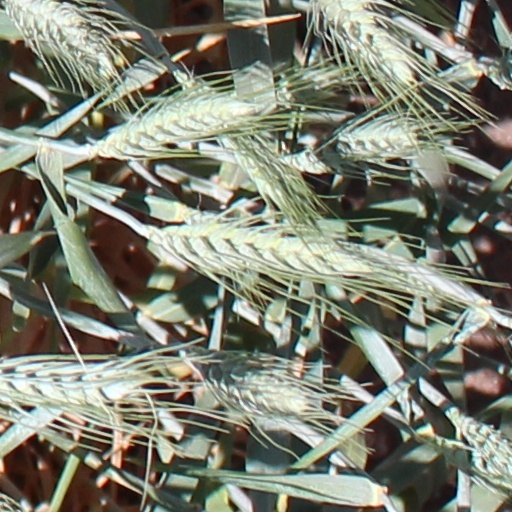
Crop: wheat